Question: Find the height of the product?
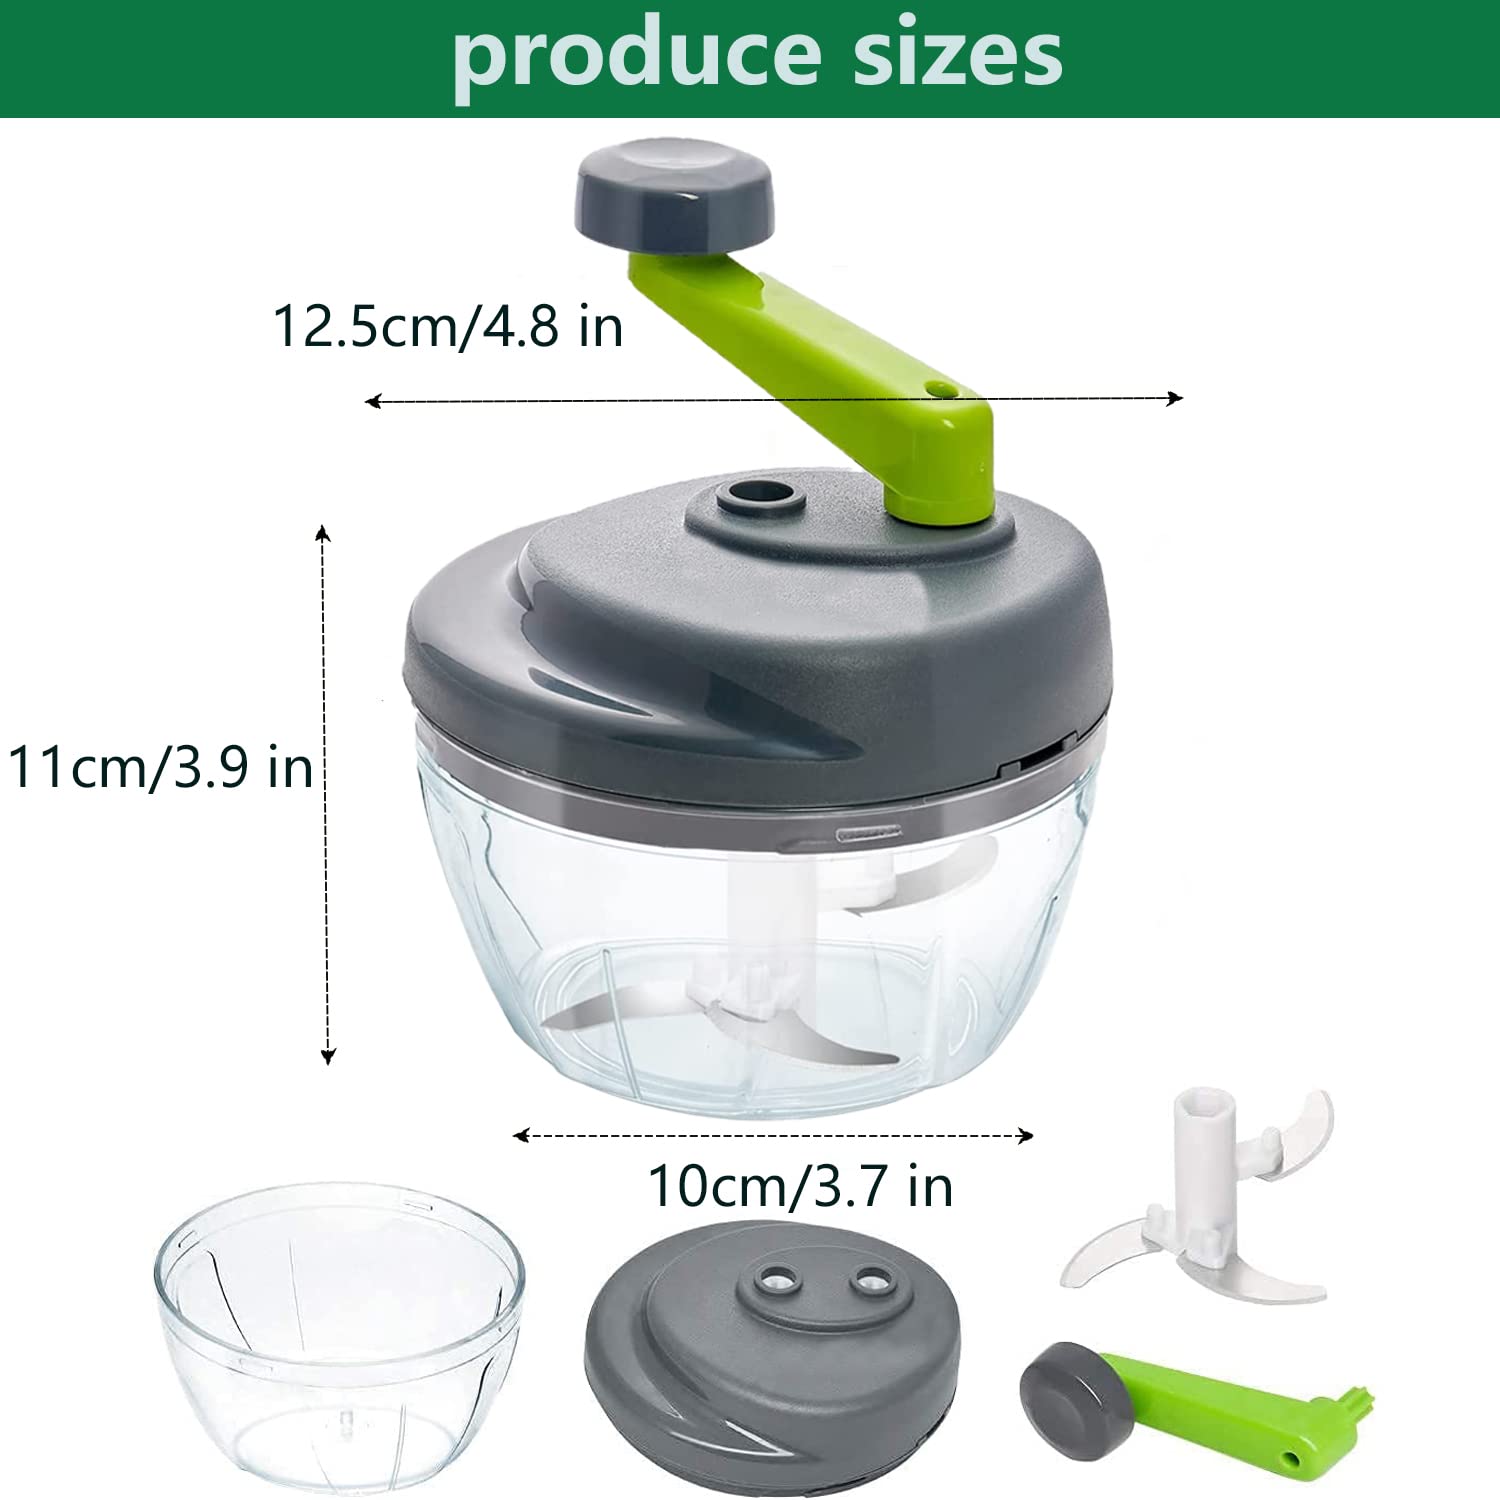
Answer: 11.0 centimetre